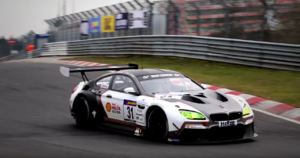
La BMW M6 est une automobile conçue par le constructeur allemand BMW qui se décline en plusieurs générations : M635 CSi E24, M6 E63/E64 et M6 F06/F12/F13.